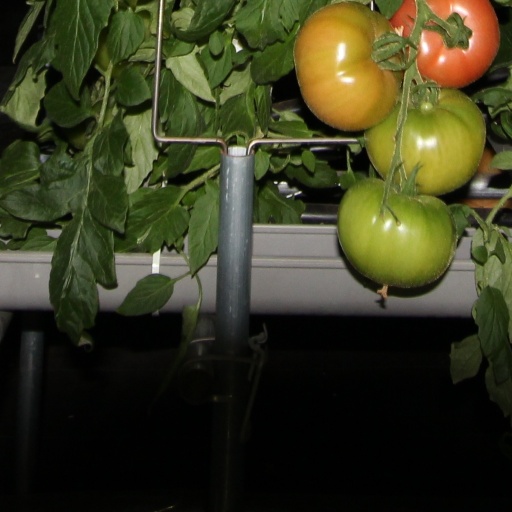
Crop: tomato